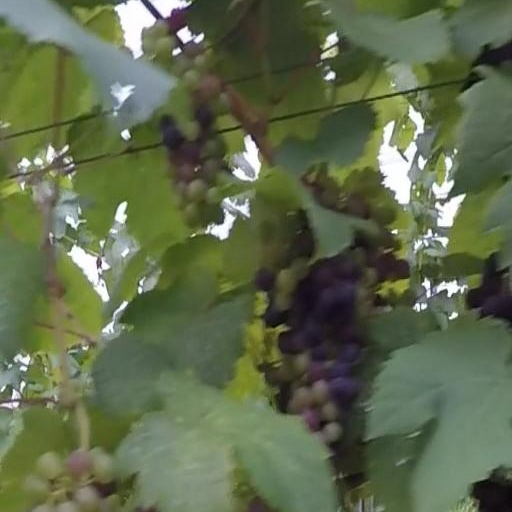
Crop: grape